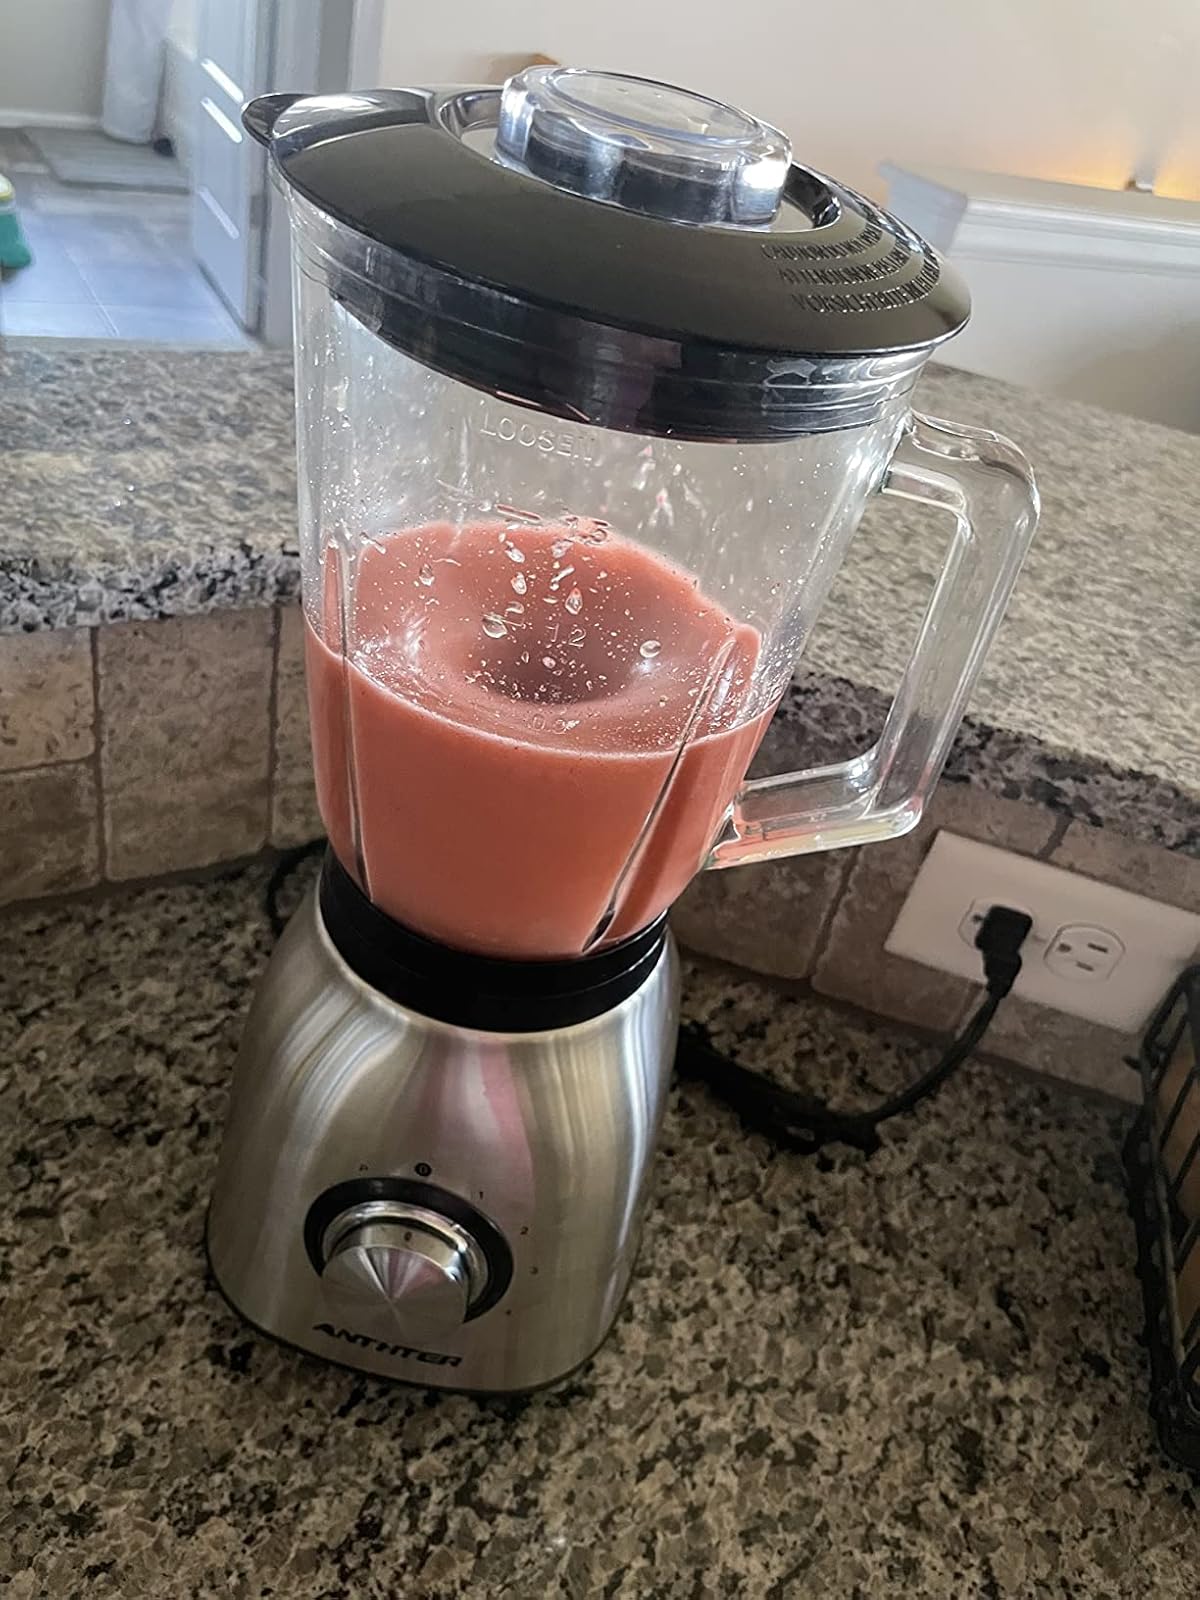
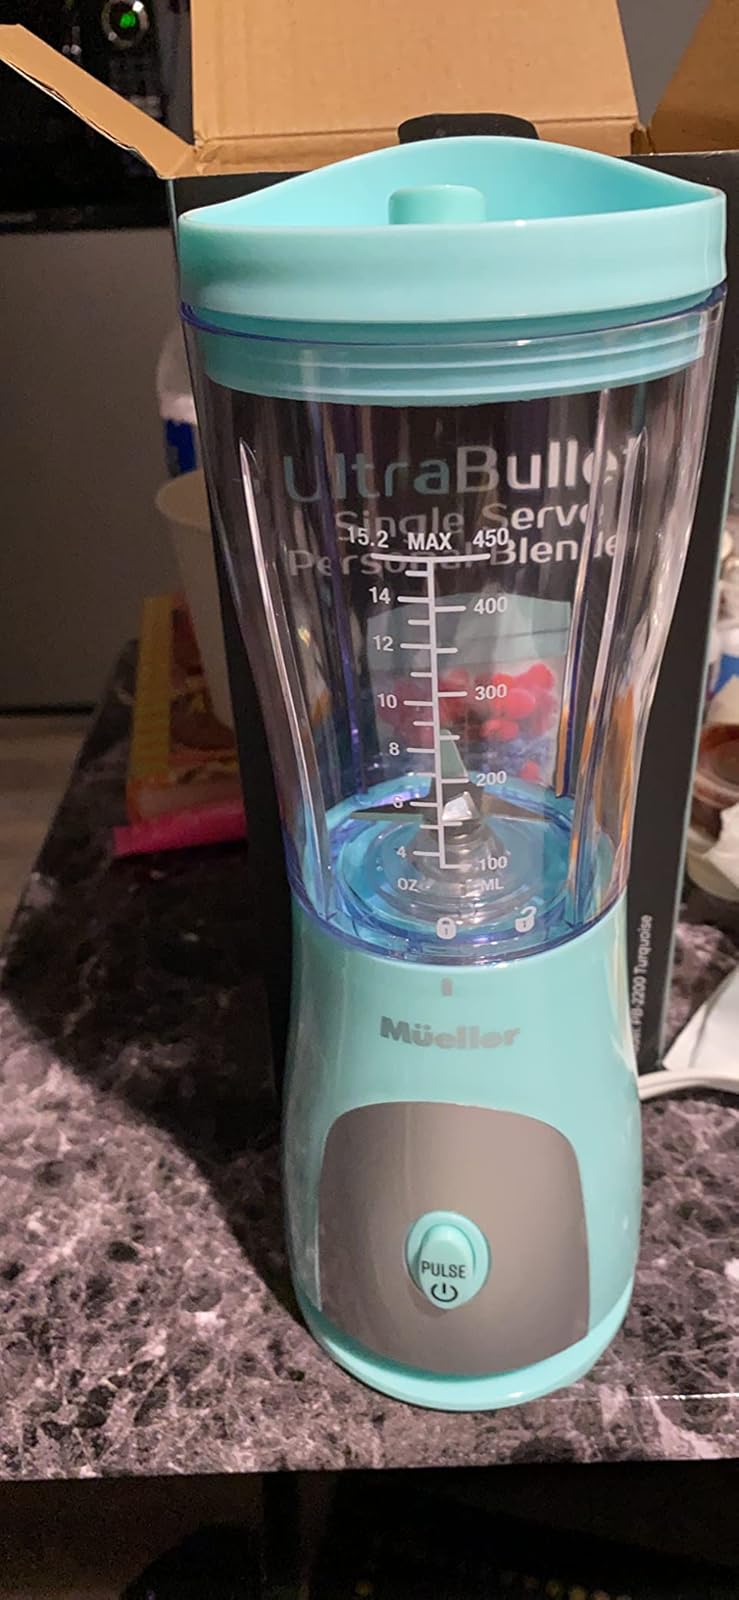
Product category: items_blender
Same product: no